Bangkok Port

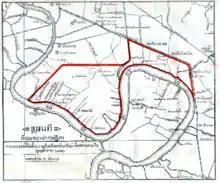
1935 map plan of Khlong Toei Port

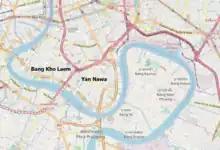
2020 map of Khlong Toei Port

After the Siamese revolution in 1932, instead of transferring cargo from ship to ship moored in the harbour bays of Ko Sichang and Bangkok, the government wanted to build a port. In 1934 they contacted the League of Nations headquarters in Geneva, Switzerland to advise on the construction of a modern harbour. There were two proposals for the location, the Khlong Toei District and Samut Prakan. Decision was made for the Khlong Toei District. A royal decree expropriated land for the construction of a port in Bangkok on 6 August 1935. Initially, this included almost all of the Yan Nawa District and was part of Bang Kho Laem District. Construction of the port and dredging of the Chao Phraya River started in 1938. Construction was interrupted due to World War II in 1940. At the end of the war, in 1945 the pier was only 1,500 m (4,920 ft) long and work on the construction of the port resumed with a loan from the World Bank. The first phase of the port was completed in 1947 and opened for the first time. Expanding of the port started, with also dredging of the navigator channels from the mouth of the Chao Phraya River in Samut Prakan Province to the Bangkok Port, a total distance of 66 km (41 mi).